2009 Green Bay Packers season

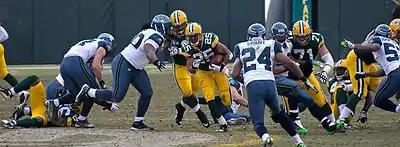
Ryan Grant running through the line for a 56 yard touchdown against Seattle.

The Packers' 2009 season started at home against their hated division rival, the Chicago Bears, on Sunday Night Football.